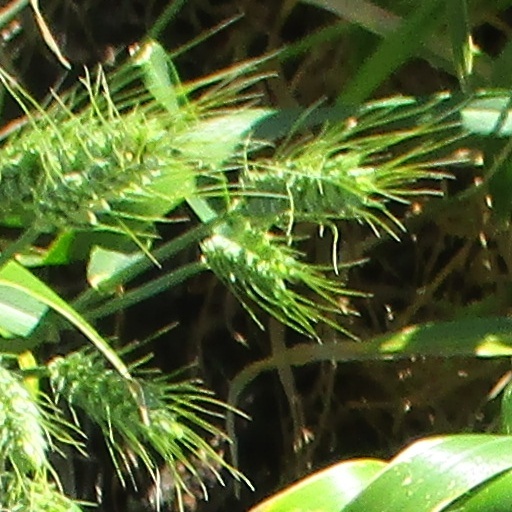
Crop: wheat